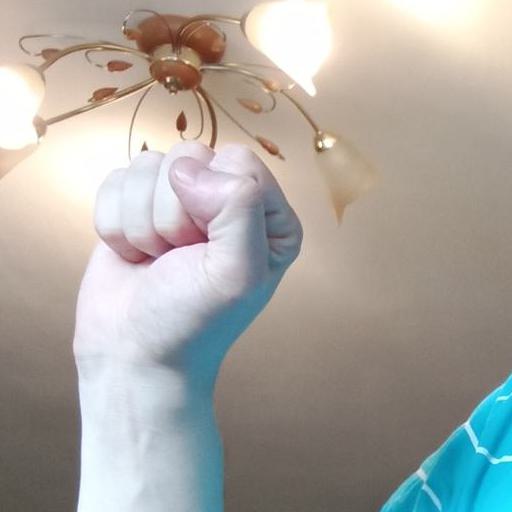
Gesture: fist